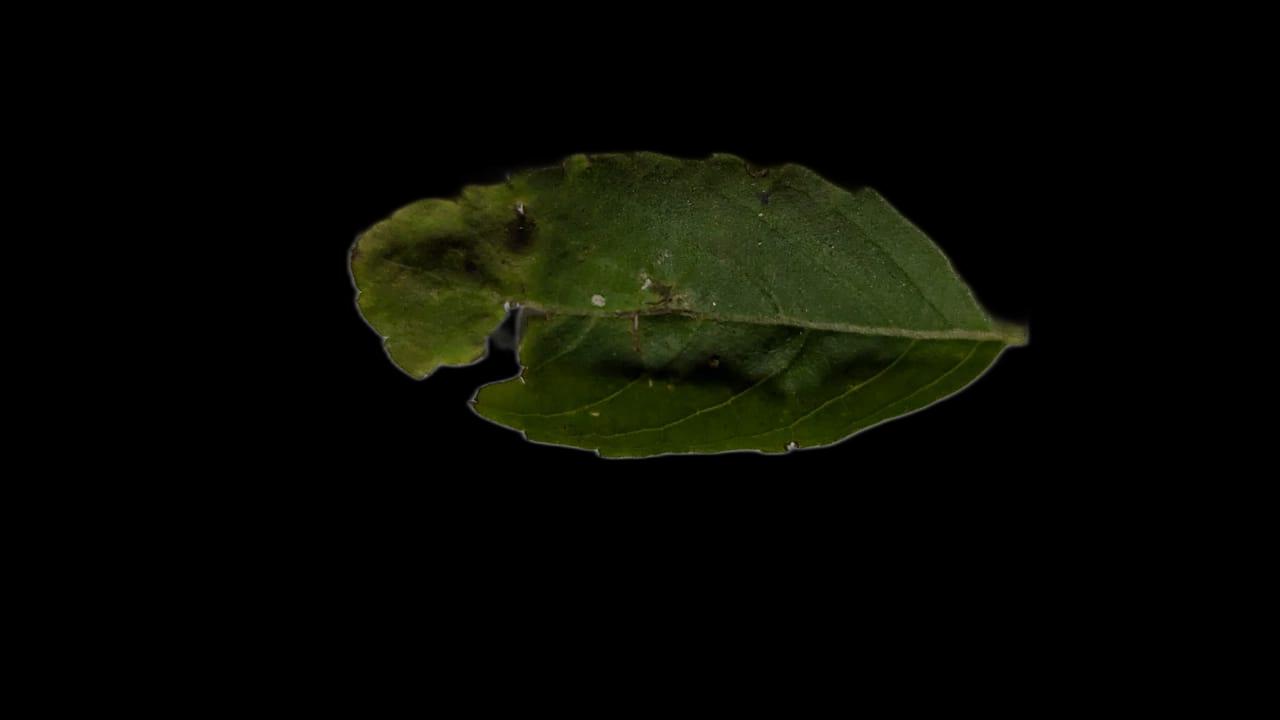
Plant: Tulsi